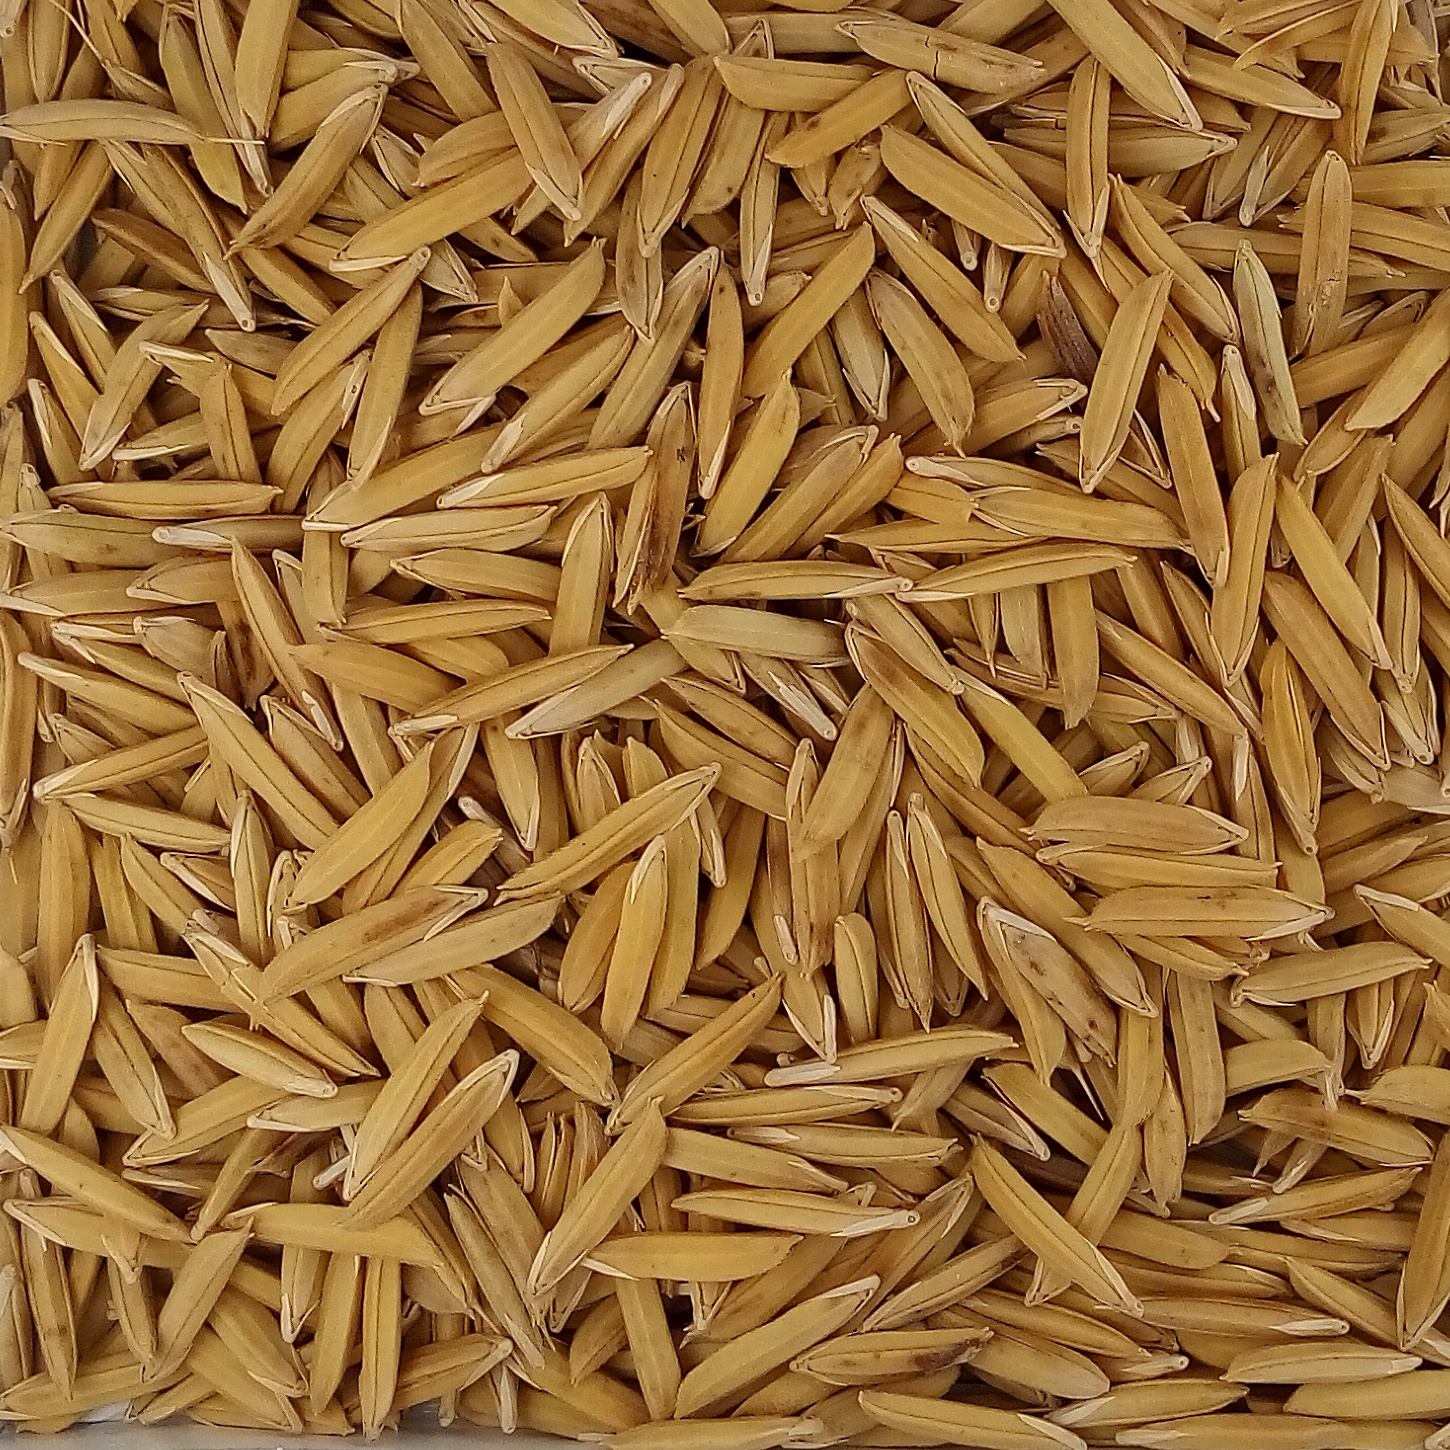
Rice seed variety: 1121